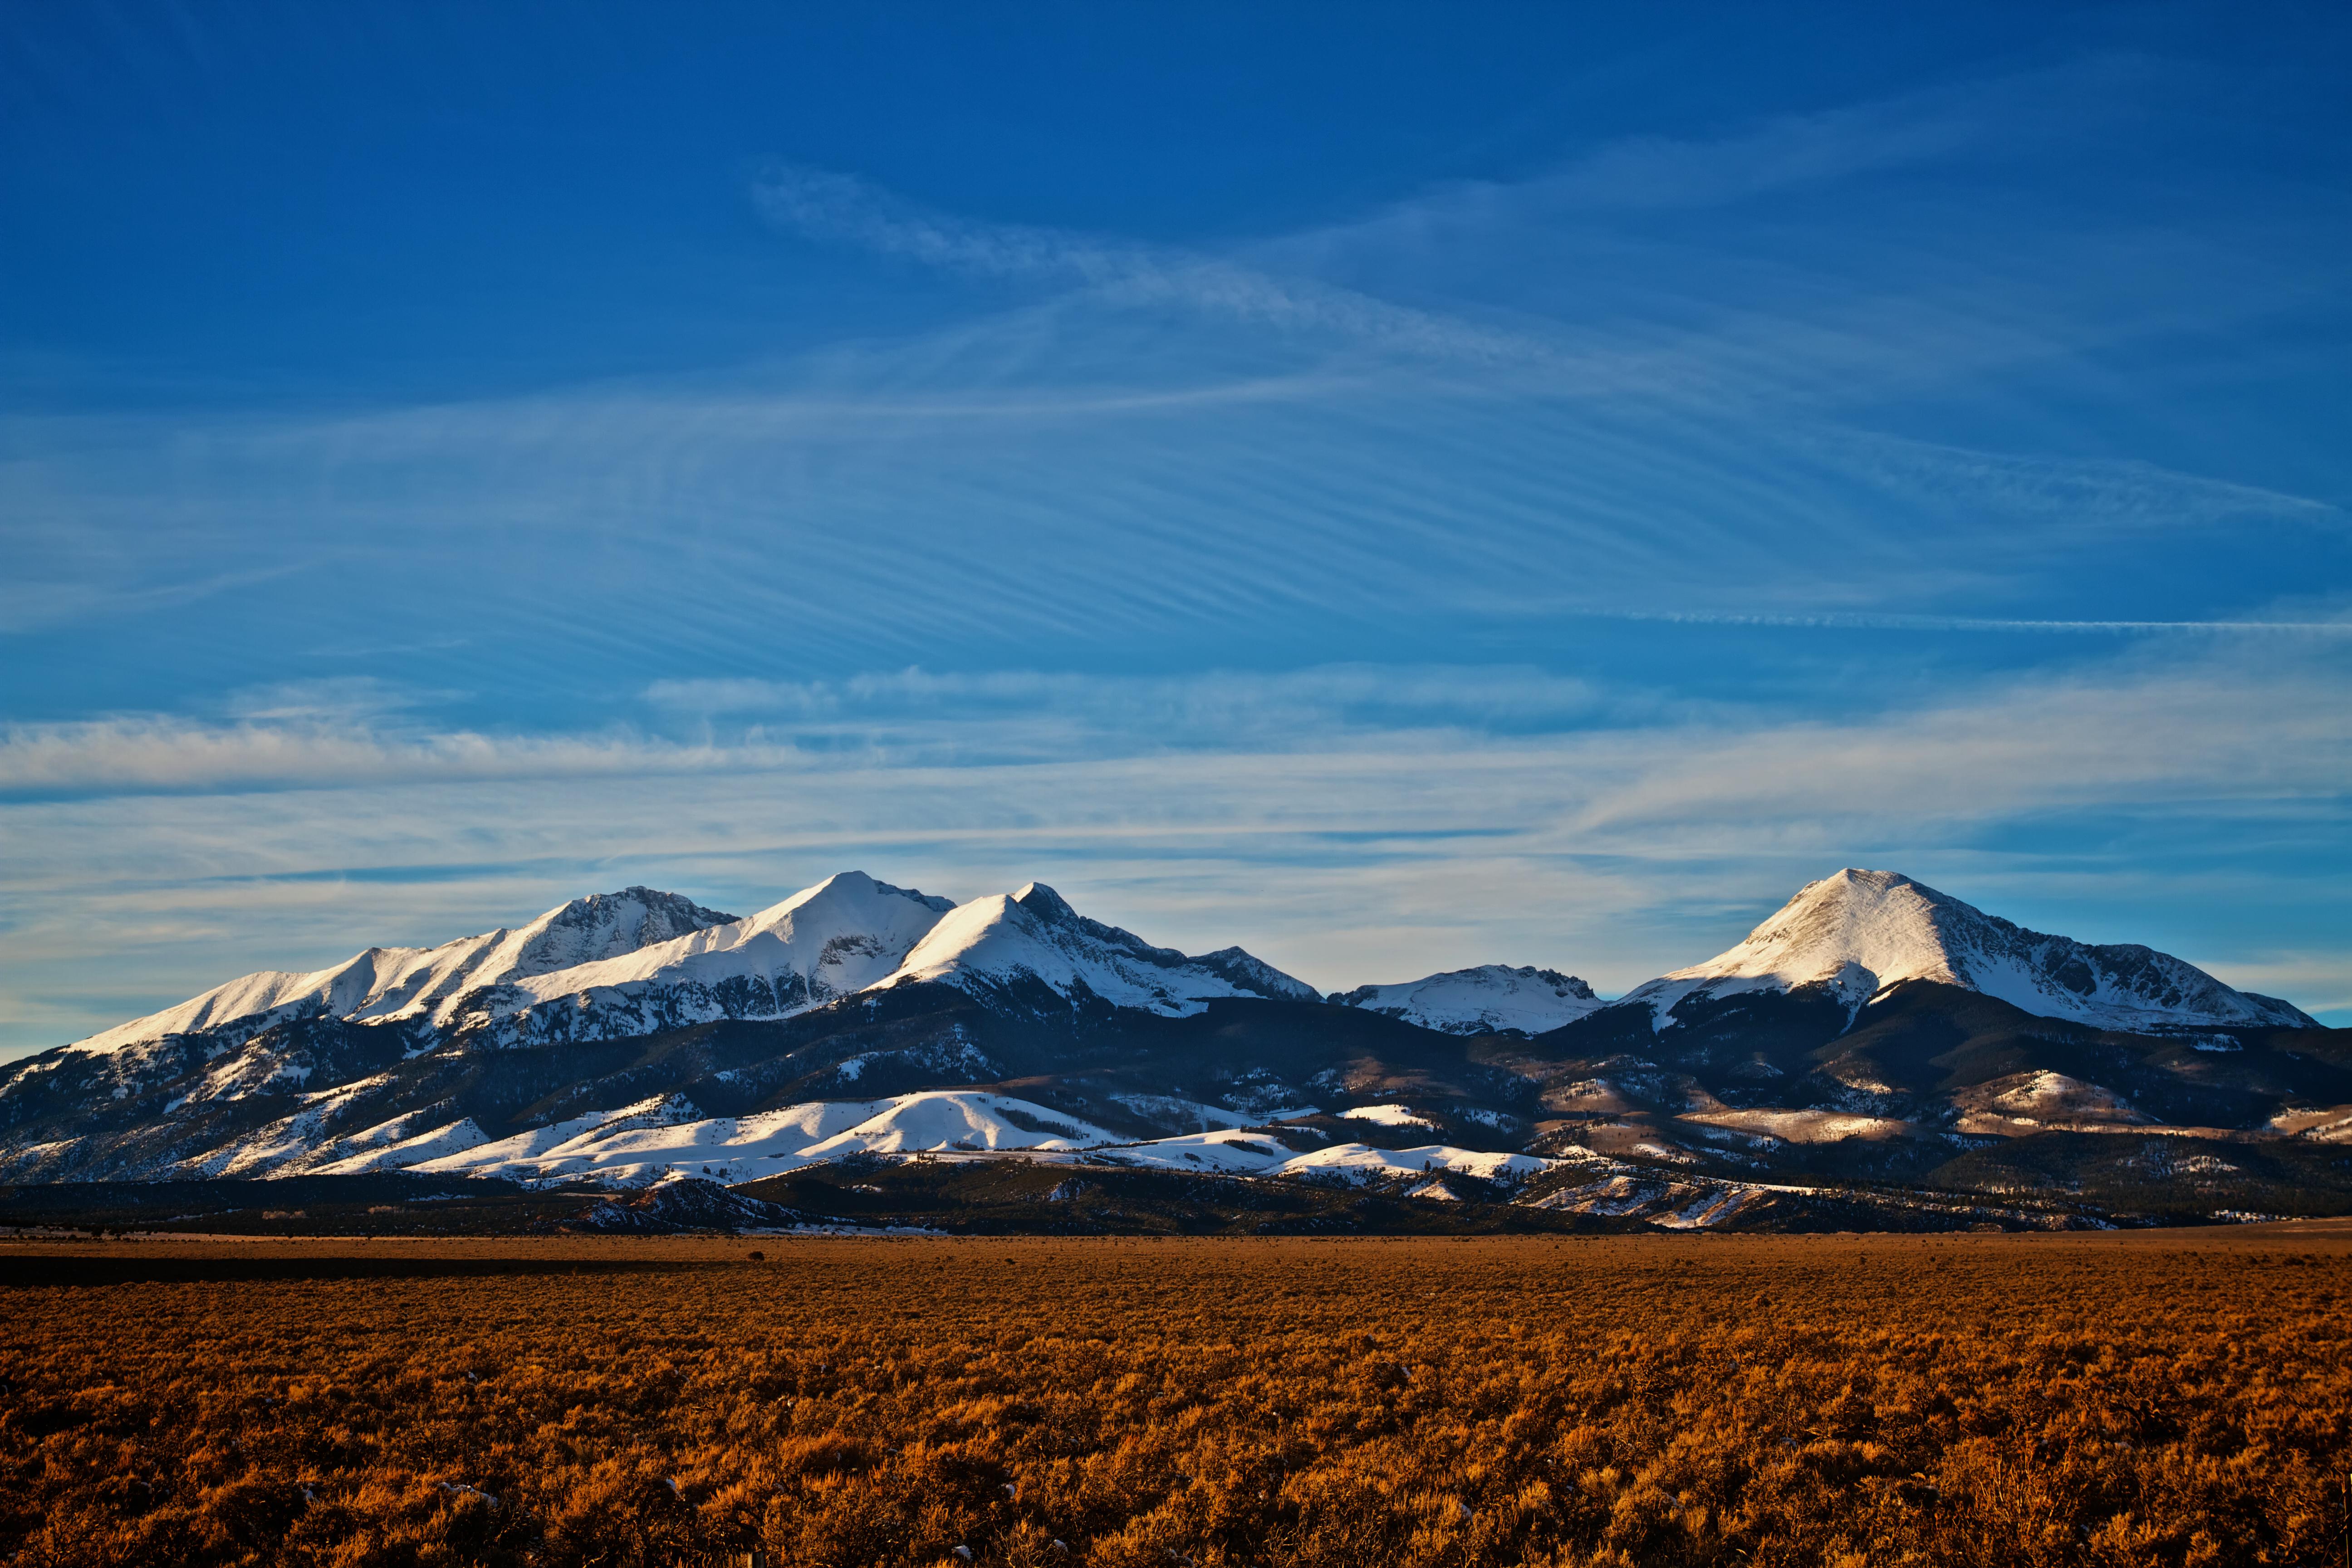
landscape, nature, horizon, wilderness, mountain, snow, cloud, sky, sunrise, field, sunlight, morning, hill, dawn, peak, valley, mountain range, dusk, natural, canon, plain, eos, de, colorado, mountains, canon7d, plateau, 7d, scape, fell, simple, cristo, sangre, wolfcreekwinter, steppe, landform, natural environment, geographical feature, mountainous landforms